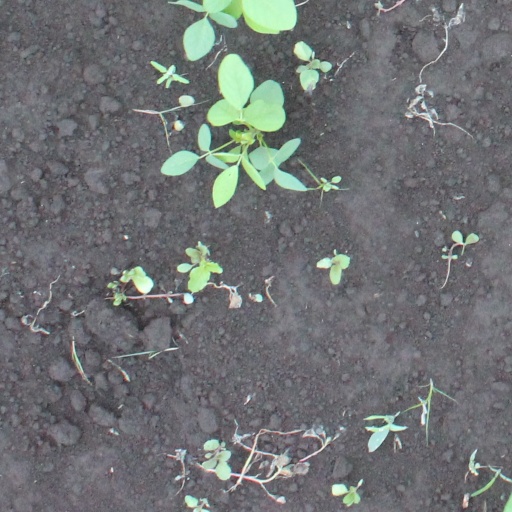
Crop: soybean